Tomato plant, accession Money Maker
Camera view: tilt-top (135 deg); turntable rotation: 30 degrees
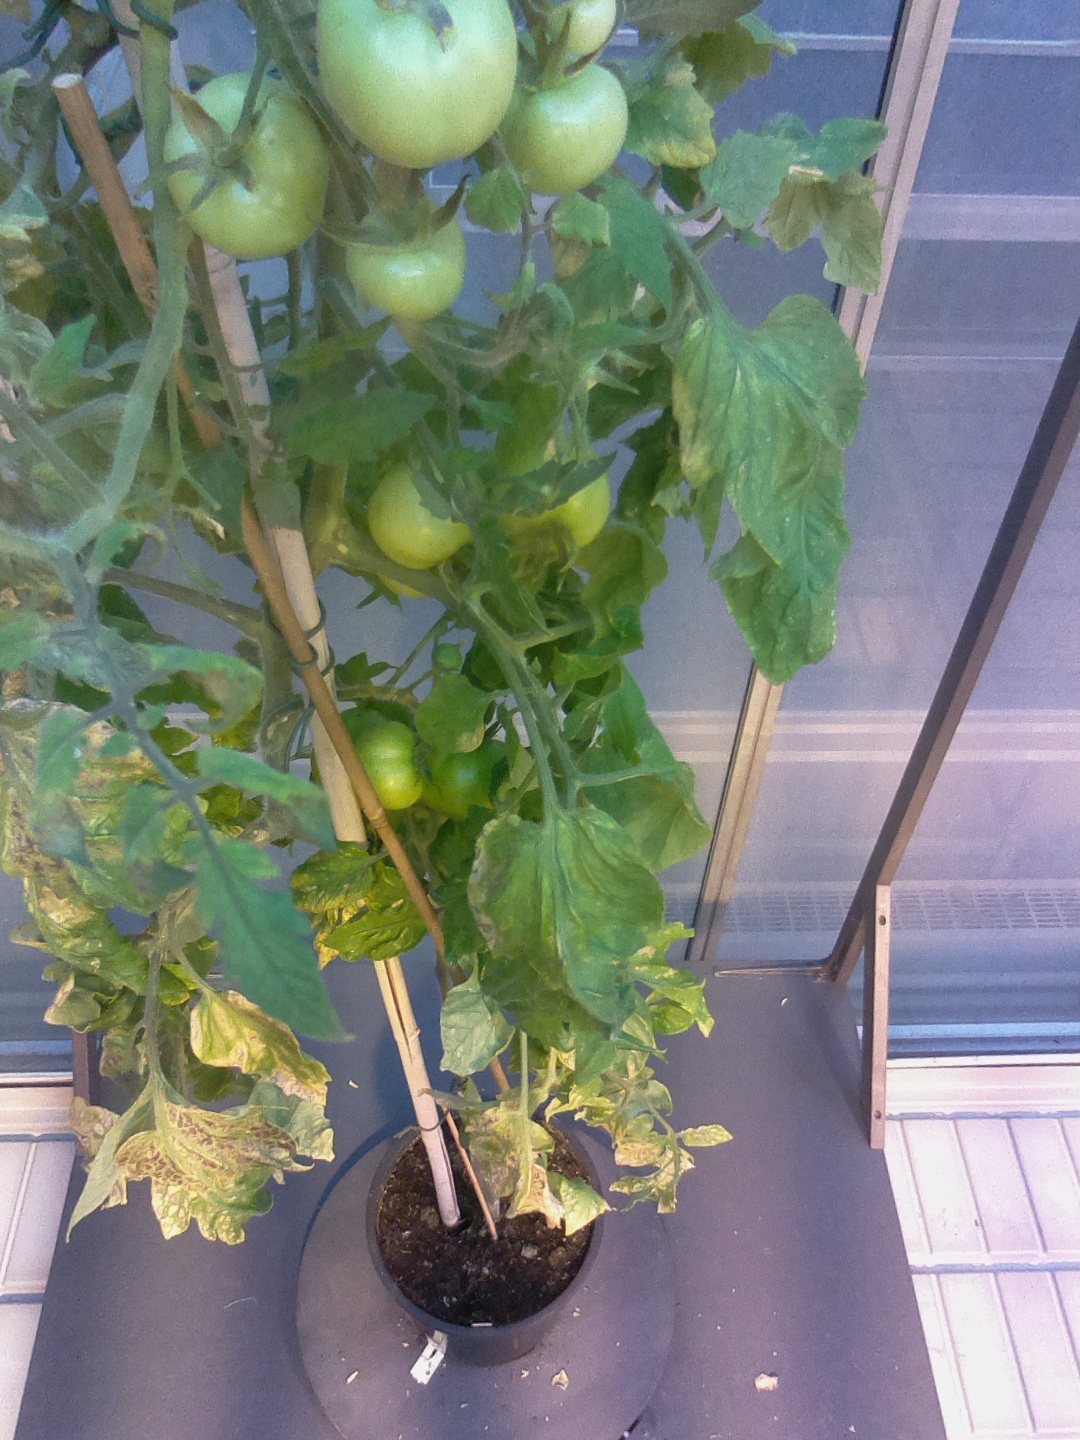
BBCH growth stage 79: 90% -100% of final fruit size